Paranapiacaba

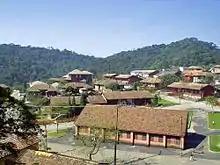
View of the houses of Paranapiacaba

The village is located on a slope opposite Santo André, approximately by road southeast of the centre of the city of São Paulo, and about east of Rio Grande da Serra. The industrial complex, larger than the village itself, however, lies just several kilometres to the southeast of Rio Grande da Serra. The village is located amidst the Serra do Mar coastal forests, in the south coast, at the highest point of the area, and hence it came to be known as “a place to view the sea” in Tupi-Guarani language. The Mata Atlantica around the town provides ample opportunities for hiking into the forest of the Parque Estadual da Serra do Mar where orchids and bromelias are major attractions. Agriculture and grazing farms are situated to the west while the nearby mountains reach elevations of .